Only You (1992 film)

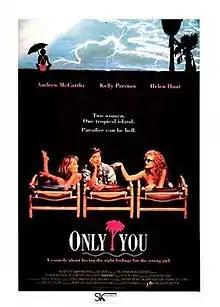
Theatrical release poster

Only You is a 1992 comedy film starring Andrew McCarthy, Kelly Preston, and Helen Hunt. It was directed by Betty Thomas in her directorial debut.